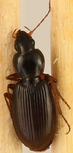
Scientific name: Synuchus impunctatus
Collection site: Bartlett Experimental Forest NEON (BART), plot BART_066